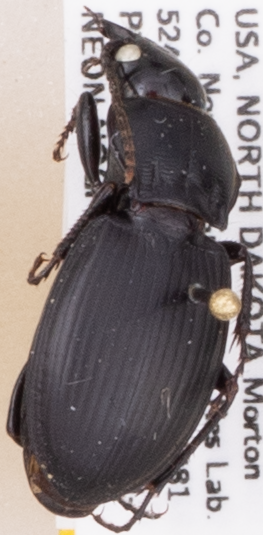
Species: Cyclotrachelus torvus
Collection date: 2019-06-25
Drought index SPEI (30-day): -0.402
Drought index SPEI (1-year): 1.45
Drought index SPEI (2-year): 0.9